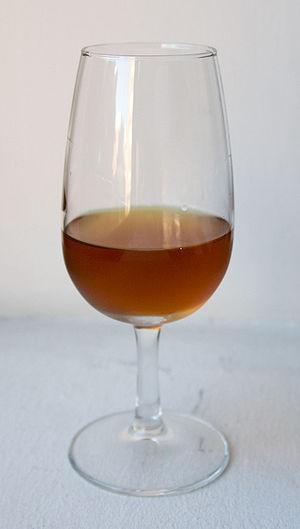
Les altérations du vin sont variées, modifient son équilibre et ses propriétés visuelles, olfactives et gustatives.
L'oxydation du vin est un phénomène naturel d'oxydation des composés du vin en présence d'oxygène de l'air.
Le vin blanc est un vin produit par la fermentation alcoolique du moût des raisins à pulpe non colorée et à pellicule blanche ou noire. Il est traité de façon à conserver une couleur jaune transparente au produit final. La grande variété des vins blancs provient de la grande quantité de cépages, des modes de vinification, mais aussi du taux de sucre résiduel.